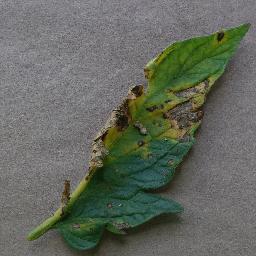
Label: Tomato___Early_blight